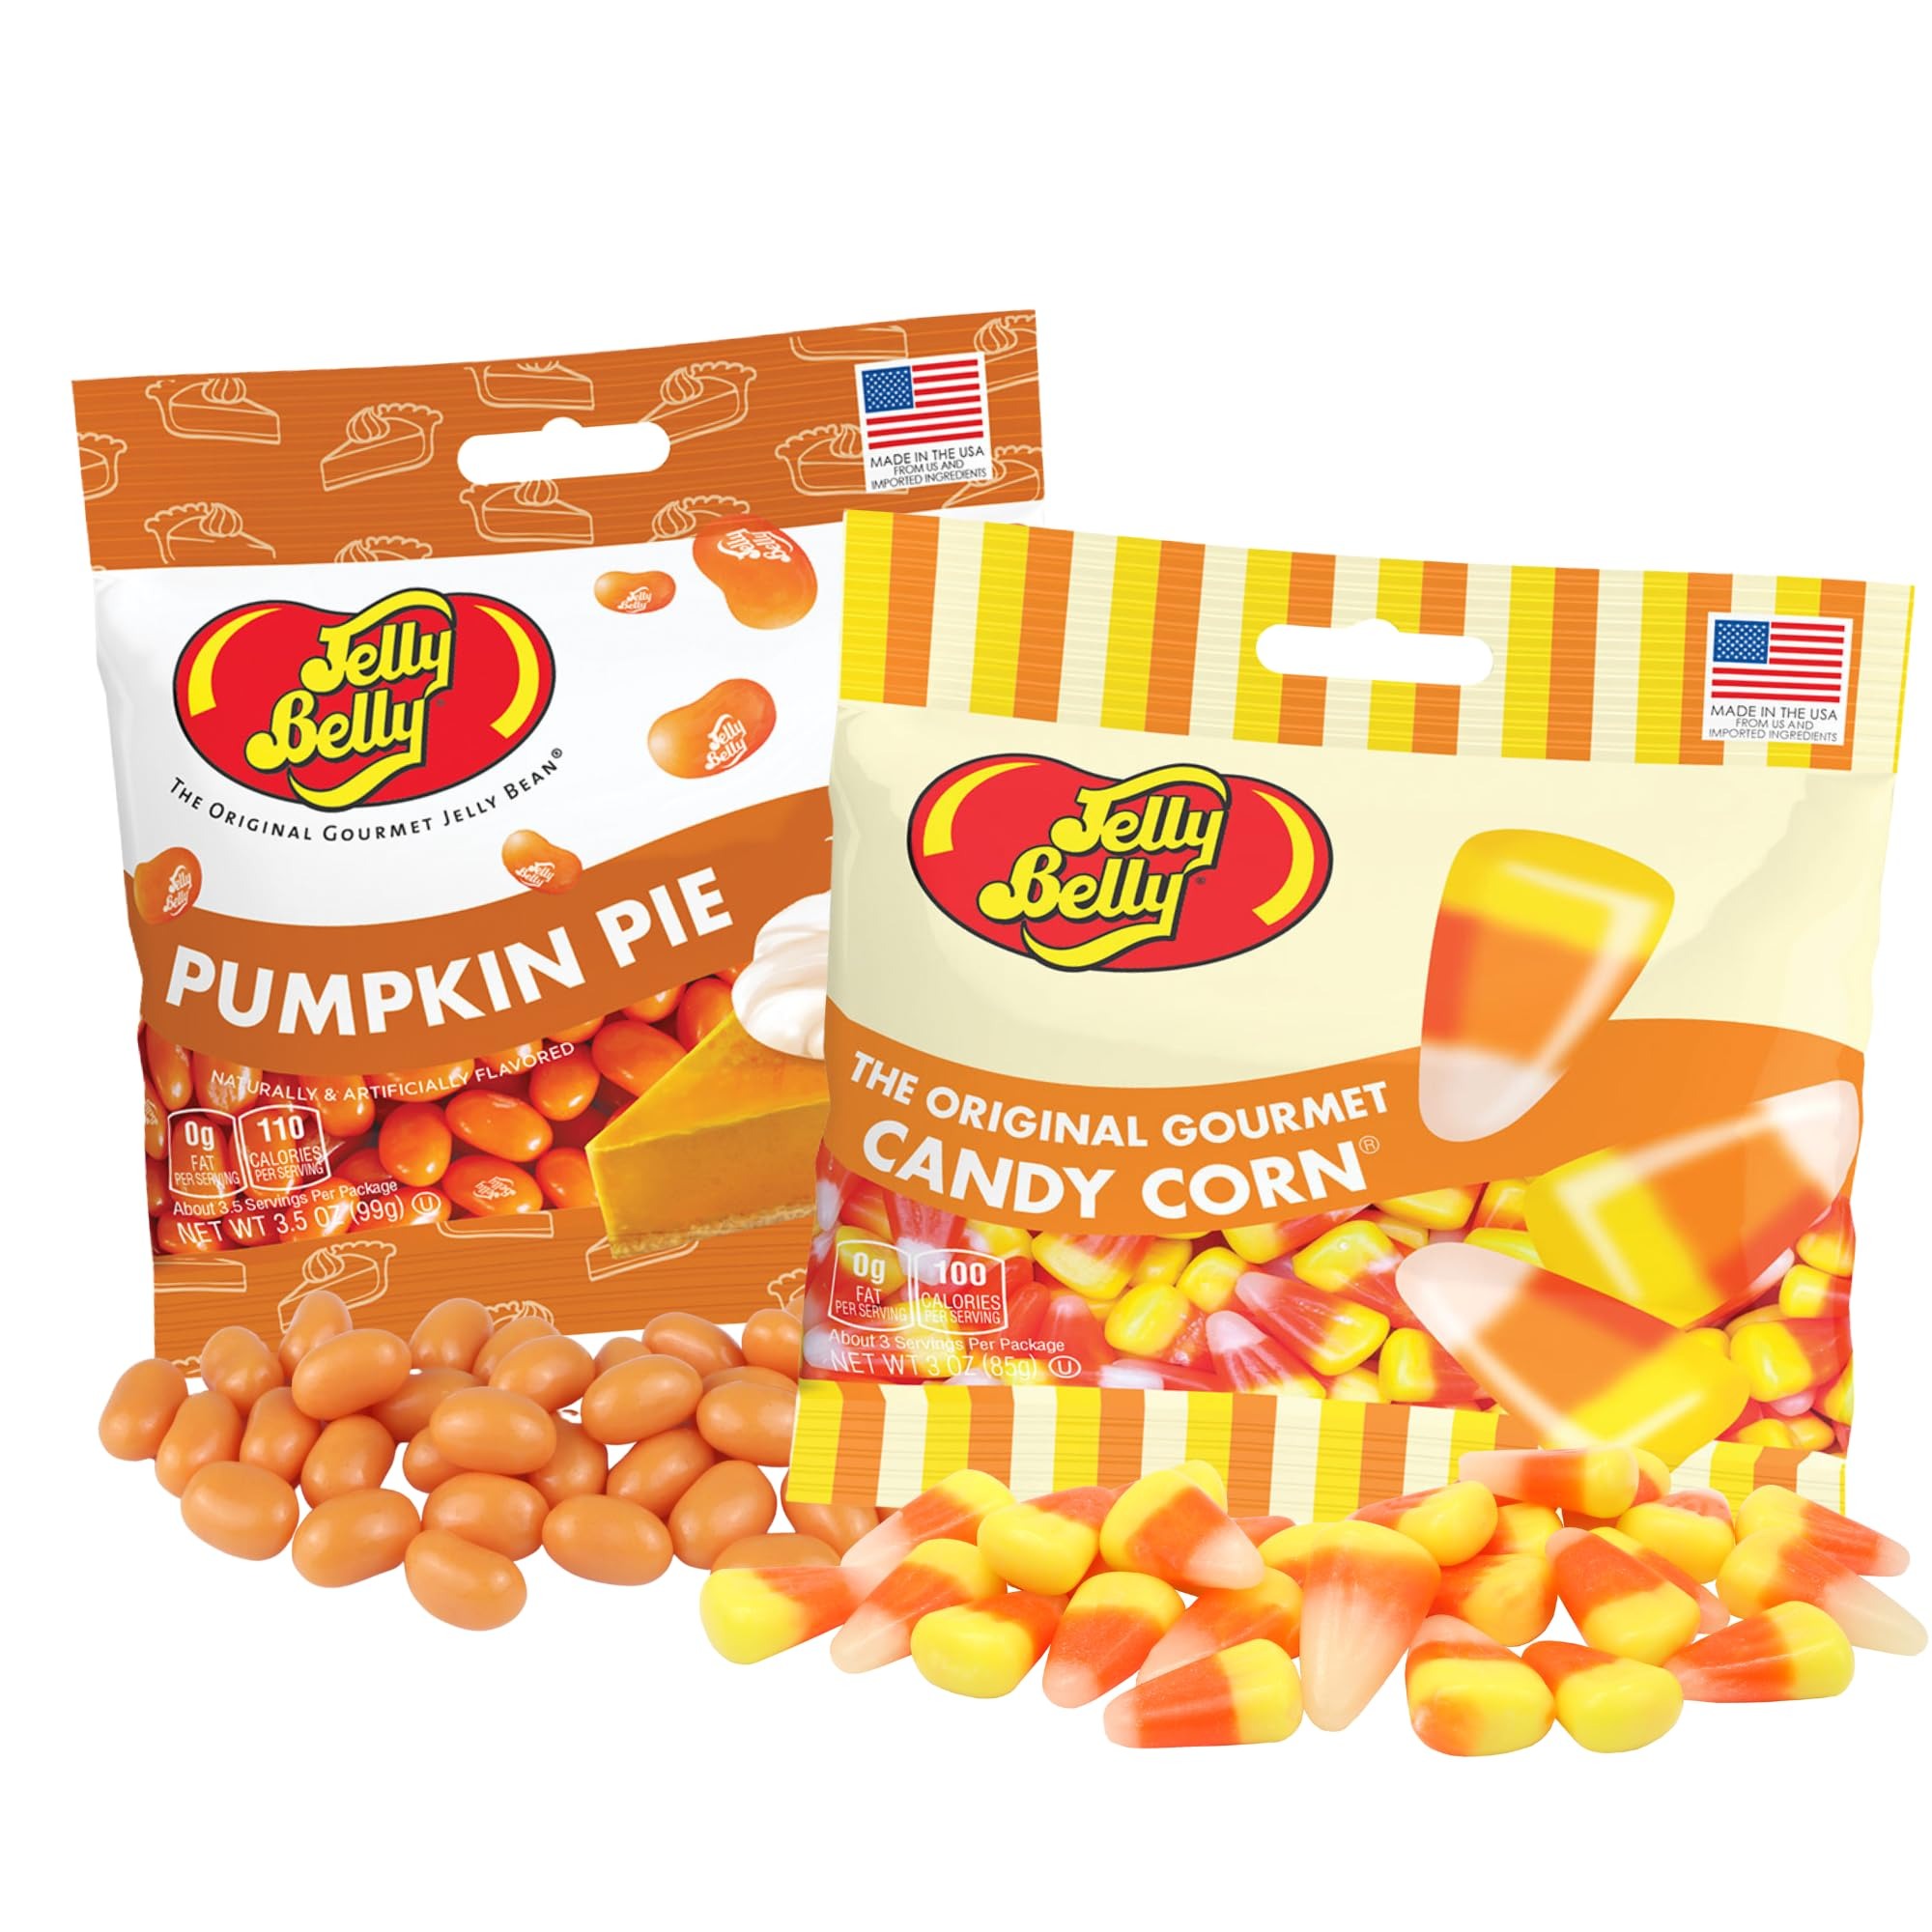
Item Name: Sweetzo Candy Corn and Pumpkin Pie Jelly Beans Fall Themed Candy, Halloween Candies Variety Mix, Candy Jar and Goodie Bag Fillers (Pack of 2)
Bullet Point 1: JELLY BELLY Halloween assortment includes two3.5 ounce bags of candy. One bag of candy corn, and one bag of pumpkin pie flavored jelly beans. A candy swirl accessory is also included!
Bullet Point 2: CONFIDENCE Sweetzo purchases only from licensed manufacturers. We combine complementary candy for the perfect gift-giving. We repackage all items in our custom packaging to ensure arrival in perfect snacking condition.
Bullet Point 3: ENJOY the taste of your favorite Halloween candies, but in the form of a jelly bean and candy corn! These unique snacks are great for movie nights or just to keep around the house for snacking. Share with a loved one, or keep it all for yourself, we won't judge
Bullet Point 4: HALLOWEEN candy is delicious and festive. They make perfect goodie bag fillers, candy jar, and birthday party favors. They are sure to be a hit with your friends and family this Halloween!
Product Description: JELLY BELLY Halloween assortment includes two3.5 ounce bags of candy. One bag of candy corn, and one bag of pumpkin pie flavored jelly beans. CONFIDENCE Sweetzo purchases only from licensed manufacturers. We combine complementary candy for the perfect gift-giving. We repackage all items in our custom packaging to ensure arrival in perfect snacking condition. ENJOY the taste of your favorite Halloween candies, but in the form of a jelly bean and candy corn! These unique snacks are great for movie nights or just to keep around the house for snacking. Share with a loved one, or keep it all for yourself, we won't judge. HALLOWEEN candy is delicious and festive. They make perfect goodie bag fillers, candy jar, and birthday party favors. They are sure to be a hit with your friends and family this Halloween.
Value: 6.5
Unit: Ounce

Price: 7